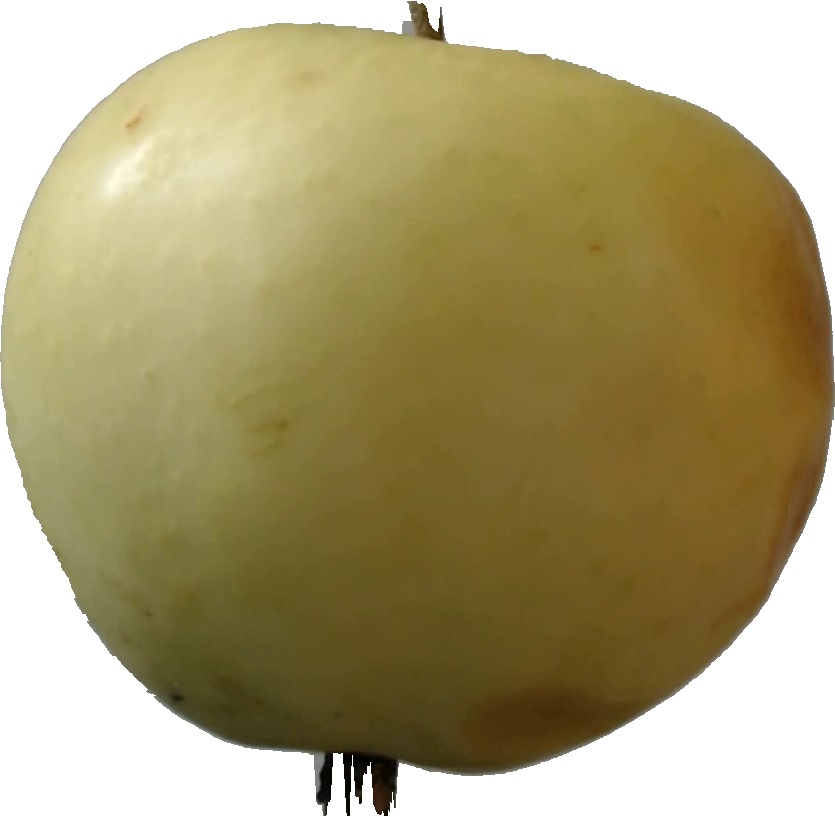
Label: apple_hit_1